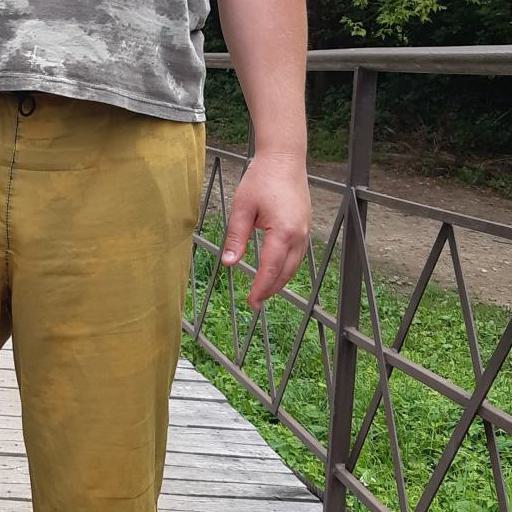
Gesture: no_gesture